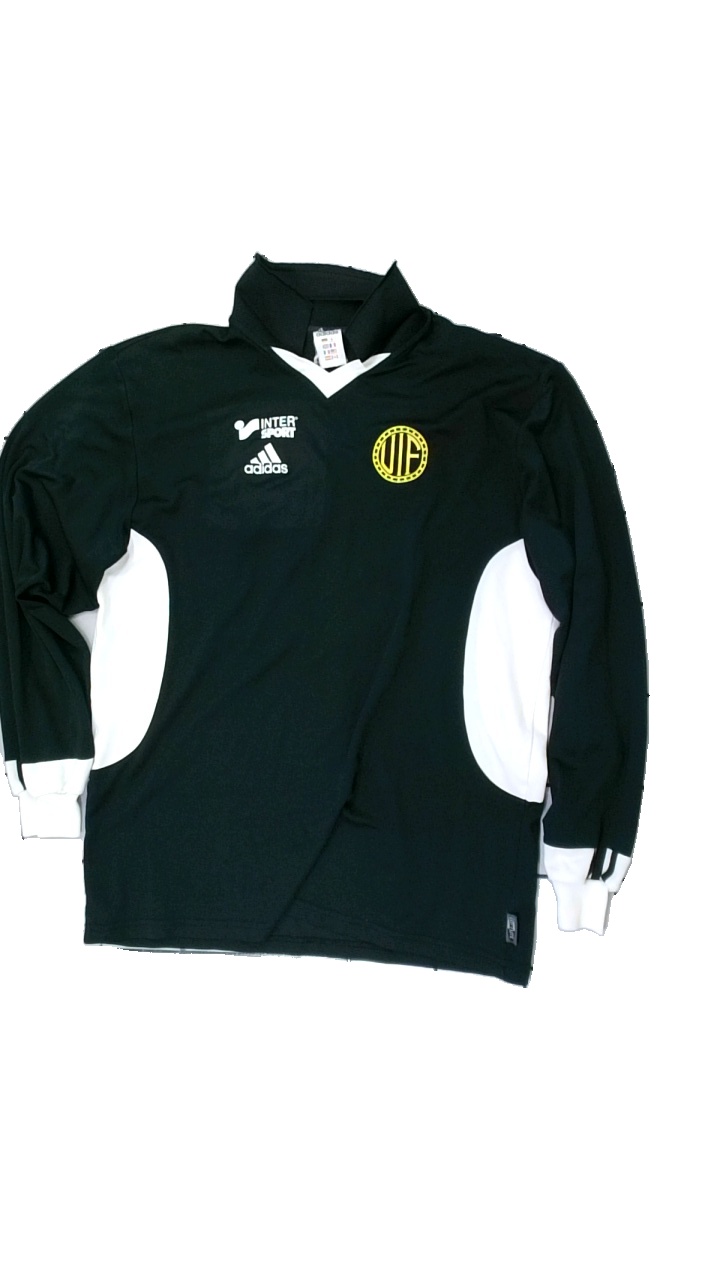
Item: Training Top (Men)
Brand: Adidas
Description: svarta träningströja med reklamtryck och logga
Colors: Black, White
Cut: Regular
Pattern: Logo print
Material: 100% polyester
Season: All
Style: Sports
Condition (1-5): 5
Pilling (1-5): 5
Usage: Export
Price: <50